NFL Top 100 Players of 2011

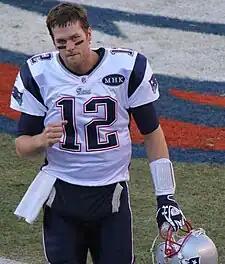
Tom Brady, the #1 ranked player

The NFL Top 100 Players of 2011 was the first season of the series. It ended with reigning NFL MVP Tom Brady being ranked #1, while Super Bowl MVP Aaron Rodgers was ranked #11. 4 teams ended up with no players on the list: Buffalo Bills, Cincinnati Bengals, Seattle Seahawks, Washington Redskins.